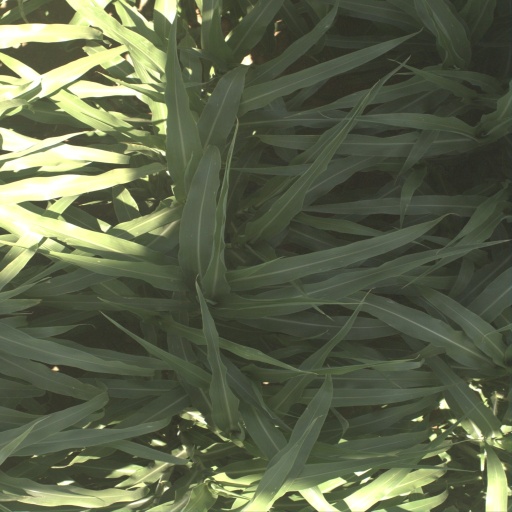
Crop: sorghum